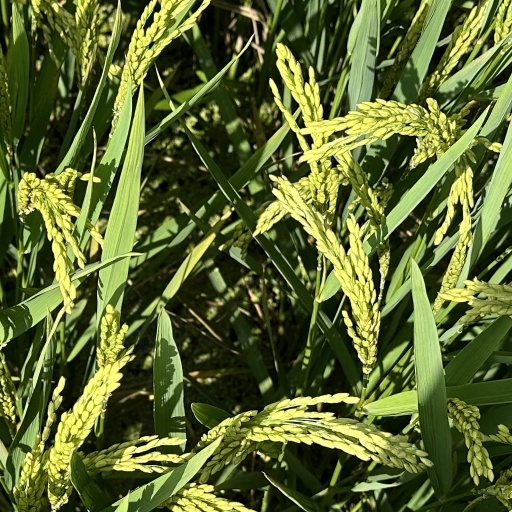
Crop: rice